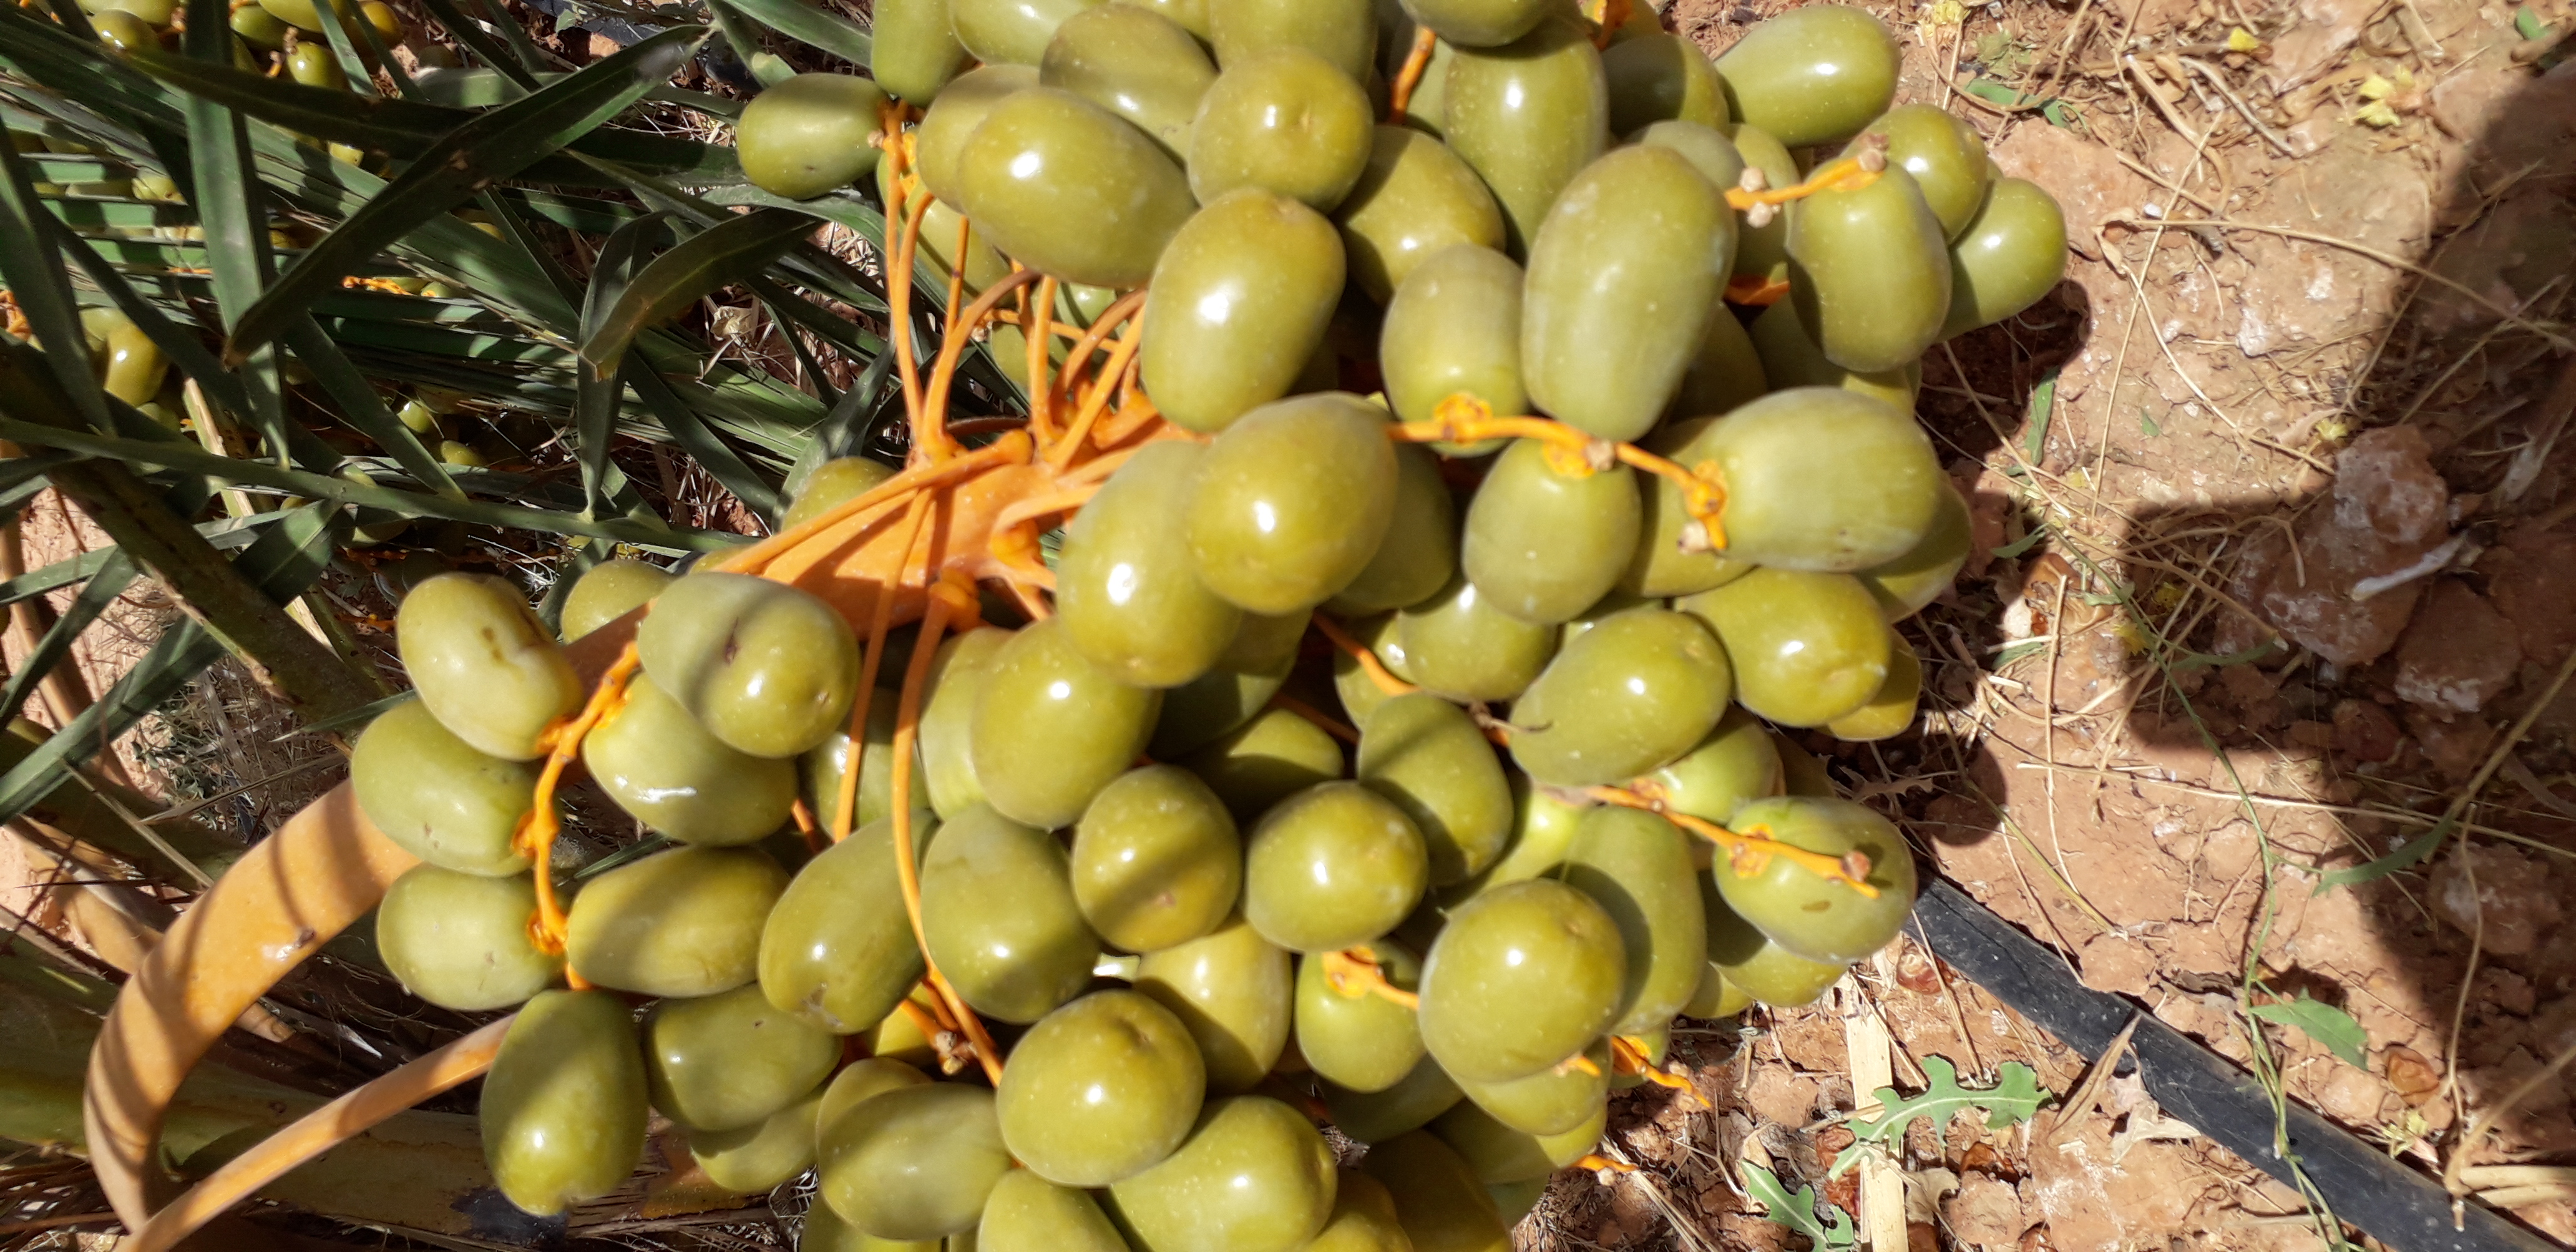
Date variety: Boufagous